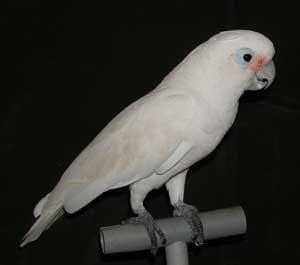
Le Cacatoès de Goffin est une espèce d'oiseaux de la famille des Cacatuidae.